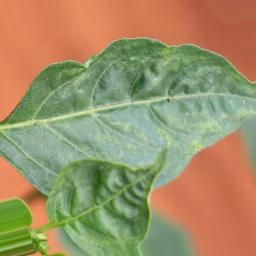
Label: mites_and_trips